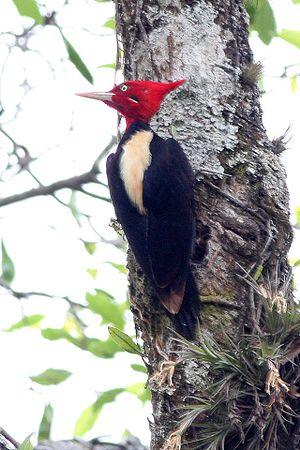
La province de Tucumán est une province de l'Argentine située au nord-ouest du pays. Elle a pour capitale la ville de San Miguel de Tucumán.